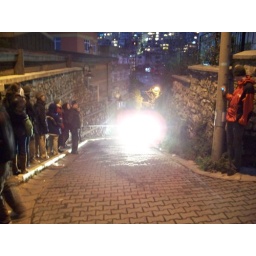
Saray Arkasi- hill street in Istanbul-Pera